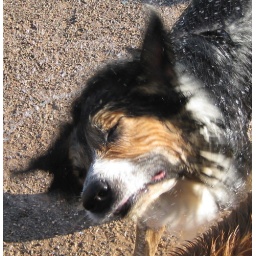
A cool dog we met at the dog park that look super cool shaking off after jumping in the lake.